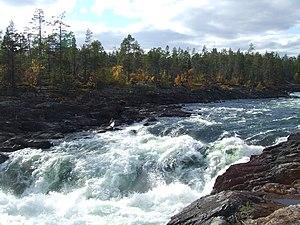
Piteälven est un fleuve du nord de la Suède, un des plus longs du pays.